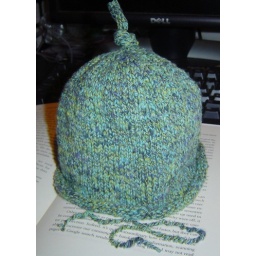
Artful Yarns Candy in Spearmintbaby hat pattern on ball band